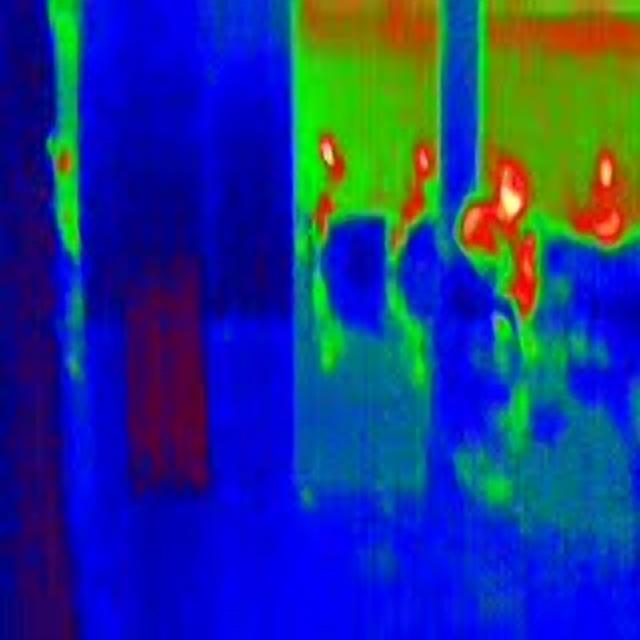
Detected objects:
label: person
label: person
label: person
label: person